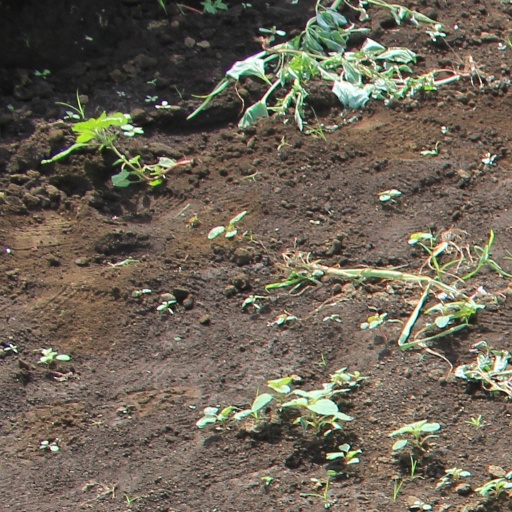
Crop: soybean